Fort Polk

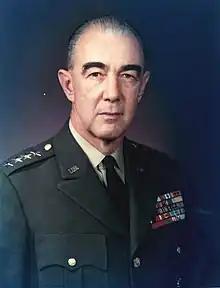
General James H. Polk

On 13 June 2023, the fort was renamed to honor William Henry Johnson, a World War I veteran from the New York National Guard unit known as the "Harlem Hellfighters". It was previously named for Leonidas Polk, a Confederate general. Johnson was one of the first Americans to receive the French "Croix de Guerre". He was posthumously awarded the Purple Heart, the Distinguished Service Cross, and the Medal of Honor. It was one of the U.S. Army installations named for Confederate soldiers recommended for renaming by the Congressional Naming Commission. On January 5, 2023, William A. LaPlante, the US under-secretary of defense for acquisition and sustainment (USD (A&S)), directed the full implementation of the recommendations of the Naming Commission, DoD-wide.